Utah Utes football

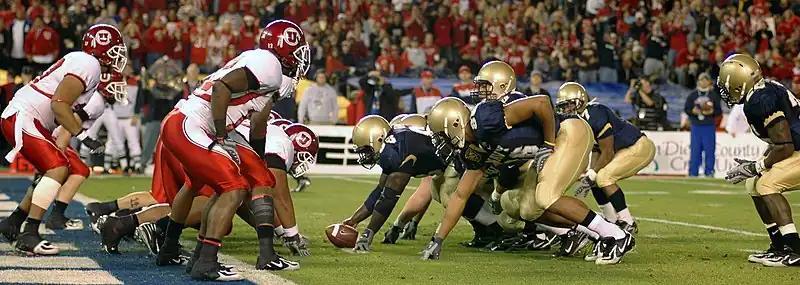
Utah gets set to defend Navy during the 2007 Poinsettia Bowl

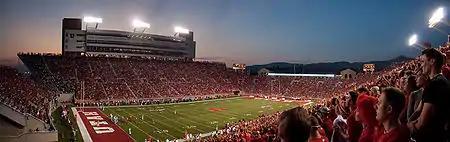
Rice-Eccles Stadium

Utah's home games have been played at Rice-Eccles Stadium since 1998. It occupies the footprint of the Utes' longtime home, Rice Stadium. The older facility was built in 1927 as Ute Stadium and opened with a Utah win over Colorado Mines. In 1972, the stadium was rechristened Rice Stadium in honor of Robert L. Rice, who had donated money for a recently completed renovation.